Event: Ecuador Earthquake
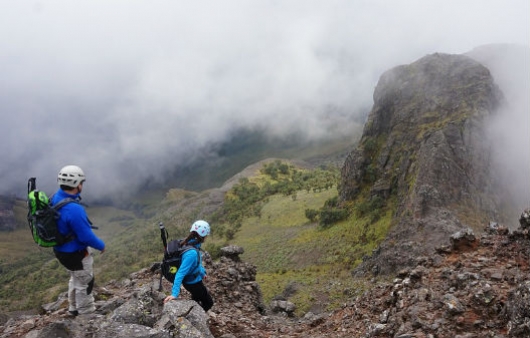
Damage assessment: no_damage